Véronique Morin

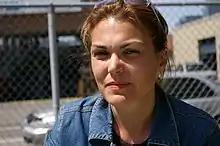
Véronique Morin in 2008

Born in Quebec City, Quebec, Véronique Morin began her studies at the Collège Jésus-Marie in Sillery, where she completed her primary and secondary education and then obtained a college degree in pure and applied sciences, and sciences health at Champlain College St. Lawrence in Quebec City, the only English speaking General and Vocational College in this city. Subsequently, she obtained a multidisciplinary bachelor's degree from Laval University, which includes three components: one in economics, another in political science and a third in genetics and microbiology. She also holds a Certificate in Journalism from the same university.